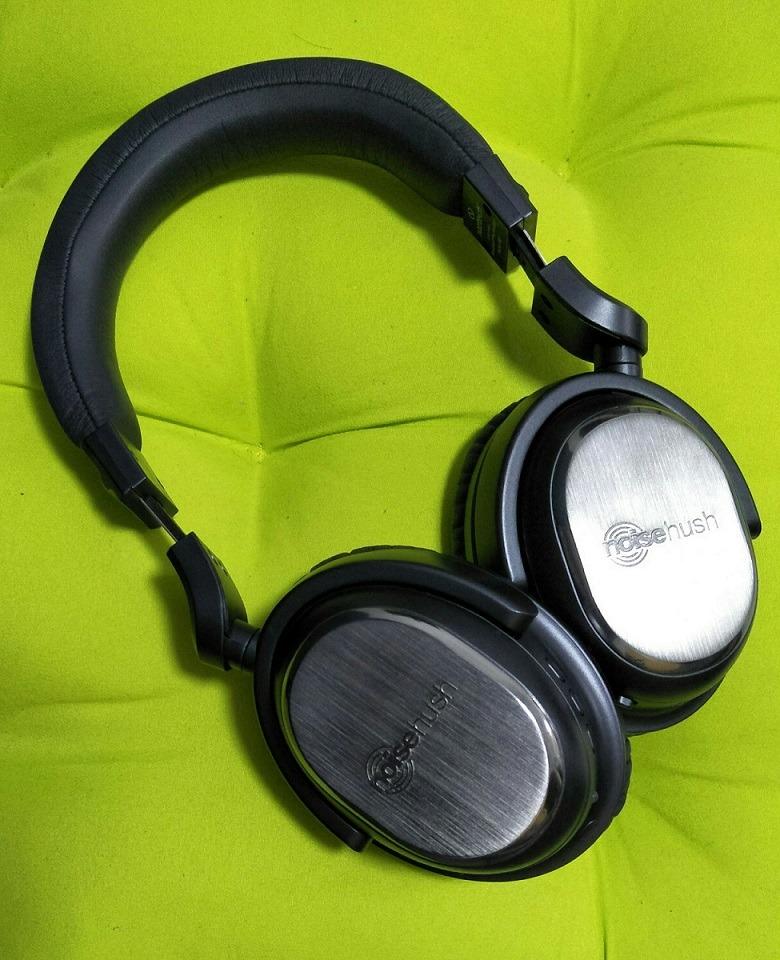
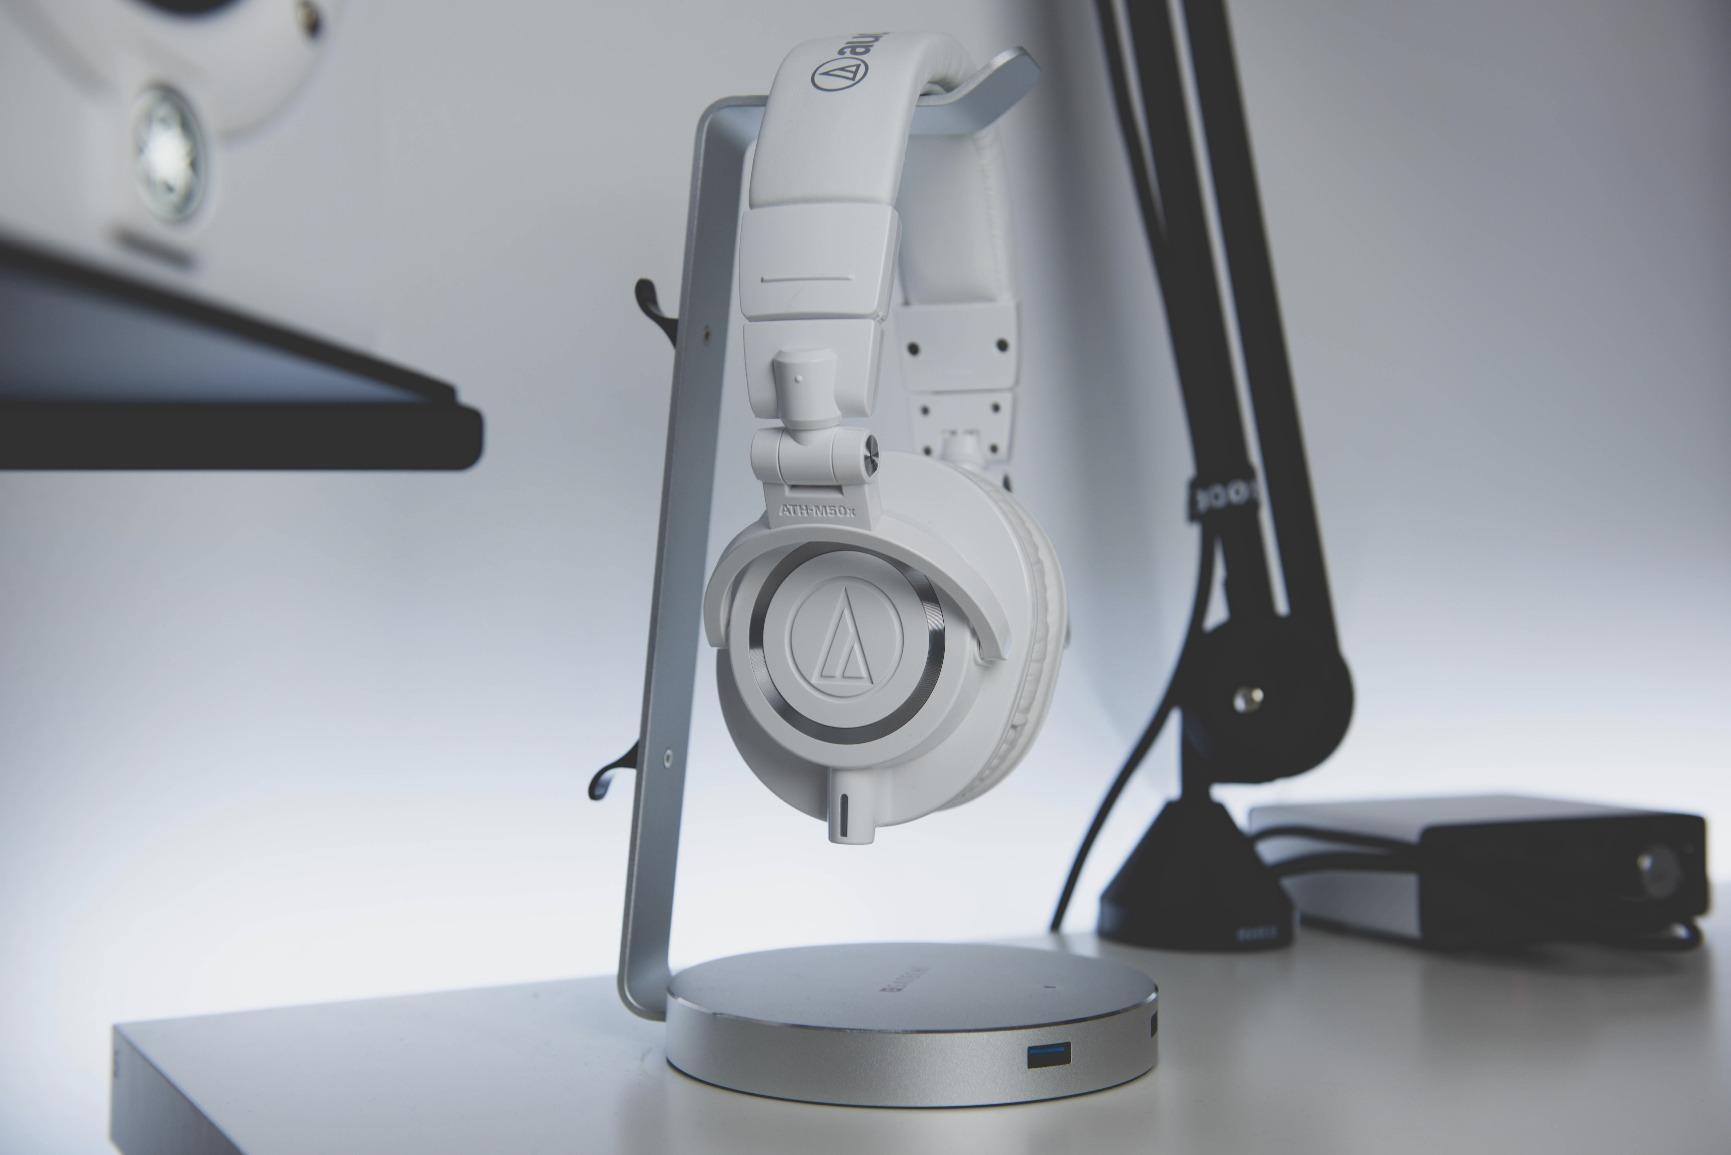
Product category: headphones
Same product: no